Humboldt County, Iowa

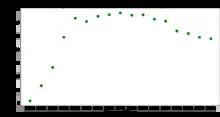
Population of Humboldt County from US census data

Further downriver near Humboldt is Oxbow Park, which contains boating access ramps and much scenic open space. The park's southern border is Iowa Highway 3, and south of that is Joe Sheldon County Park. The park is split into two sections, one mostly for camping and one focused on recreation. There is access to the West Fork of the Des Moines River from the lower part of the park.